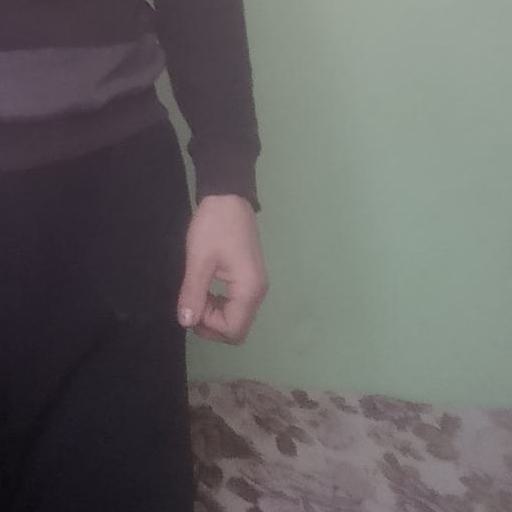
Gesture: no_gesture